Jewish Social Democratic Labour Organization in Argentina (Avangard)

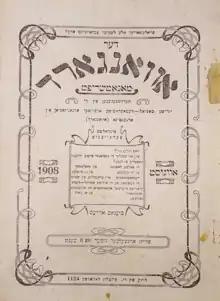
Cover of "Der Avangard", August 1908 issue

The Jewish Social Democratic Labour Organization in Argentina (Avangard) ("Yidishe sotsyal-demokratishe arbeyter organisatsyon in argentina (avangard)") was a Jewish socialist organization in Argentina. "Avangard" was founded on January 20, 1907, by a group of Jewish socialists inspired by the General Jewish Labour Bund in Lithuania, Poland and Russia. The organization had its office on Mexico 2070, Buenos Aires.